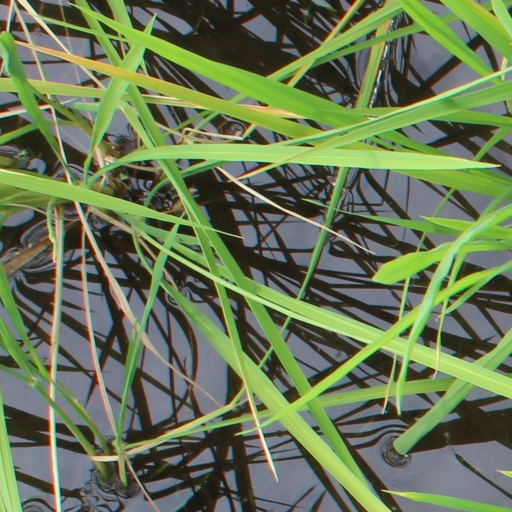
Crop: rice